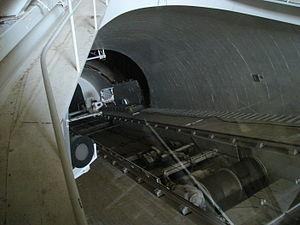
L'Observatoire de Kitt Peak est un ensemble de 22 télescopes installés dans l'Arizona. Il est situé à 2 096 mètres d'altitude dans les Quinlan Mountains et profite du climat aride du désert de Sonora. Il se trouve à une cinquantaine de kilomètres au sud-ouest de la ville de Tucson.